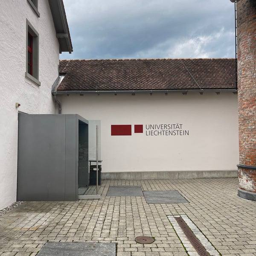
University of Liechtenstein